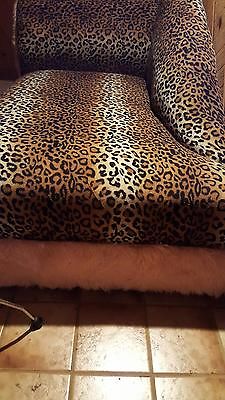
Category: sofa